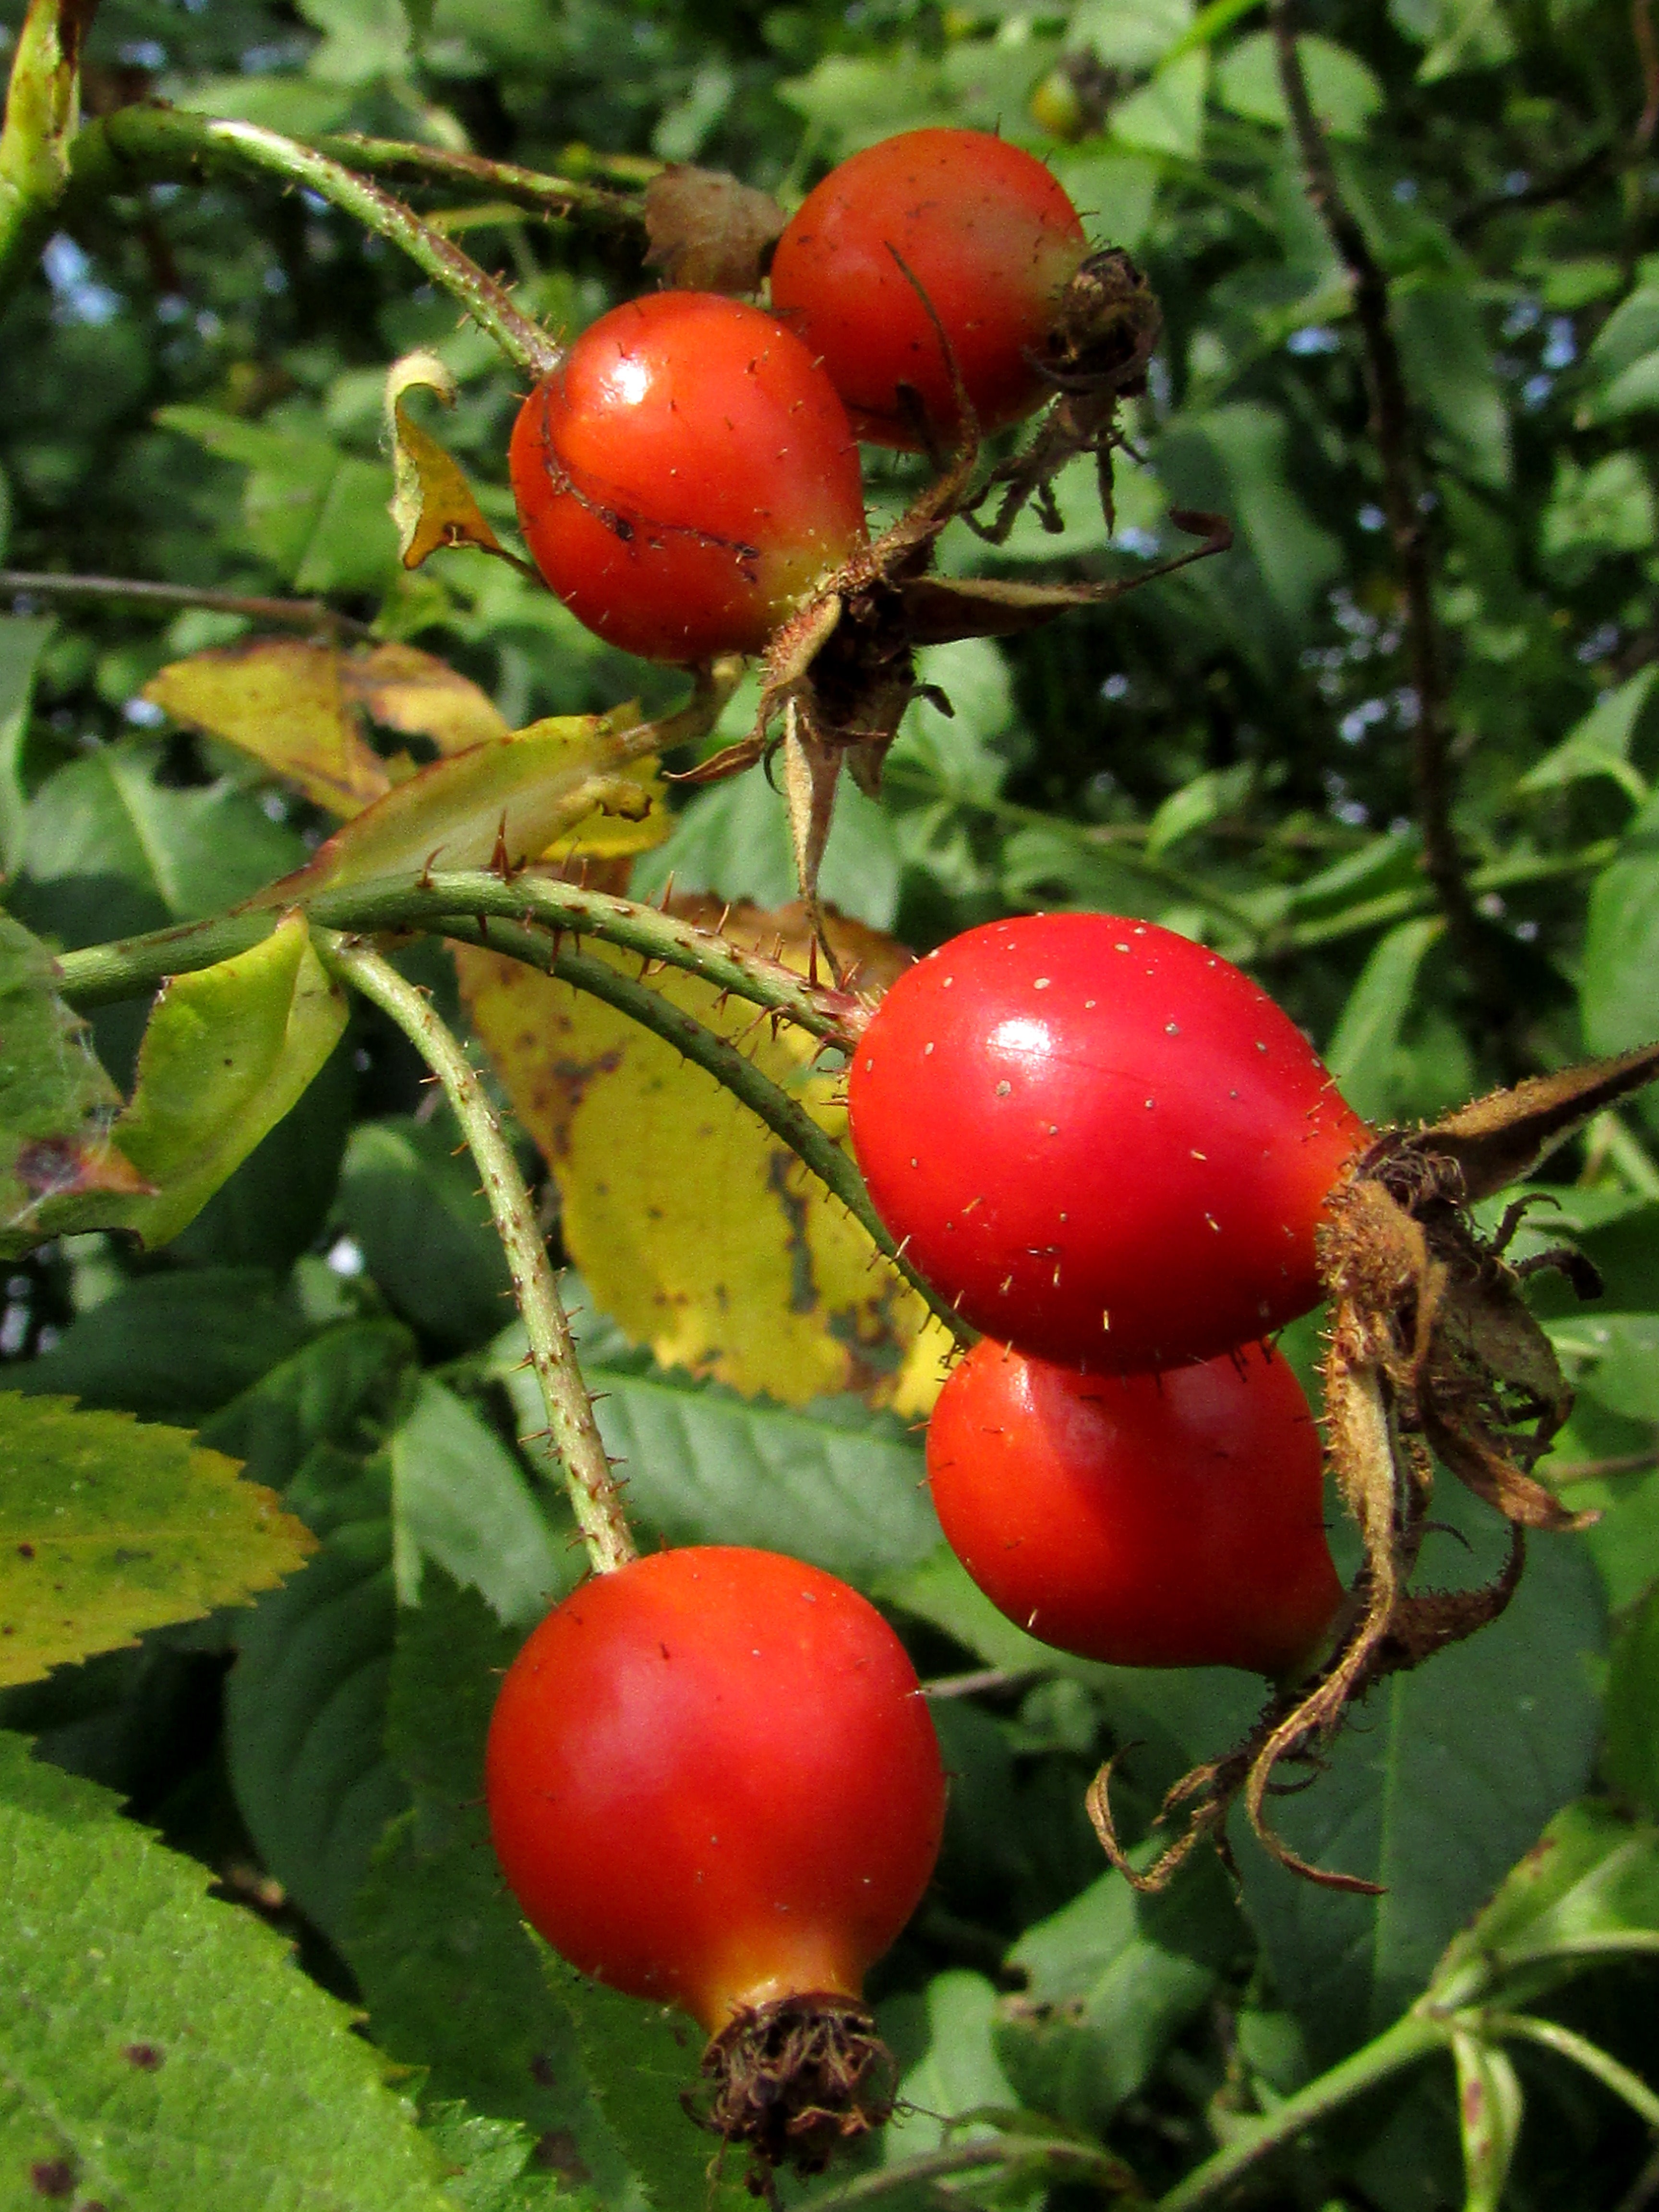
nature, branch, plant, fruit, berry, flower, food, red, produce, botany, flora, shrub, fruits, hawthorn, rose hip, macro photography, rosa canina, flowering plant, rose family, acerola, malpighia, lingonberry, cloudberry, land plant, rosa rubiginosa, hargebutten